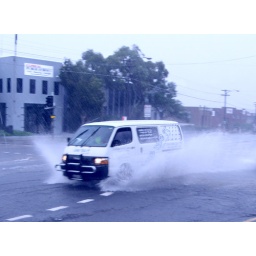
Came down in buckets ,two cars further along conked out from going through. deep water